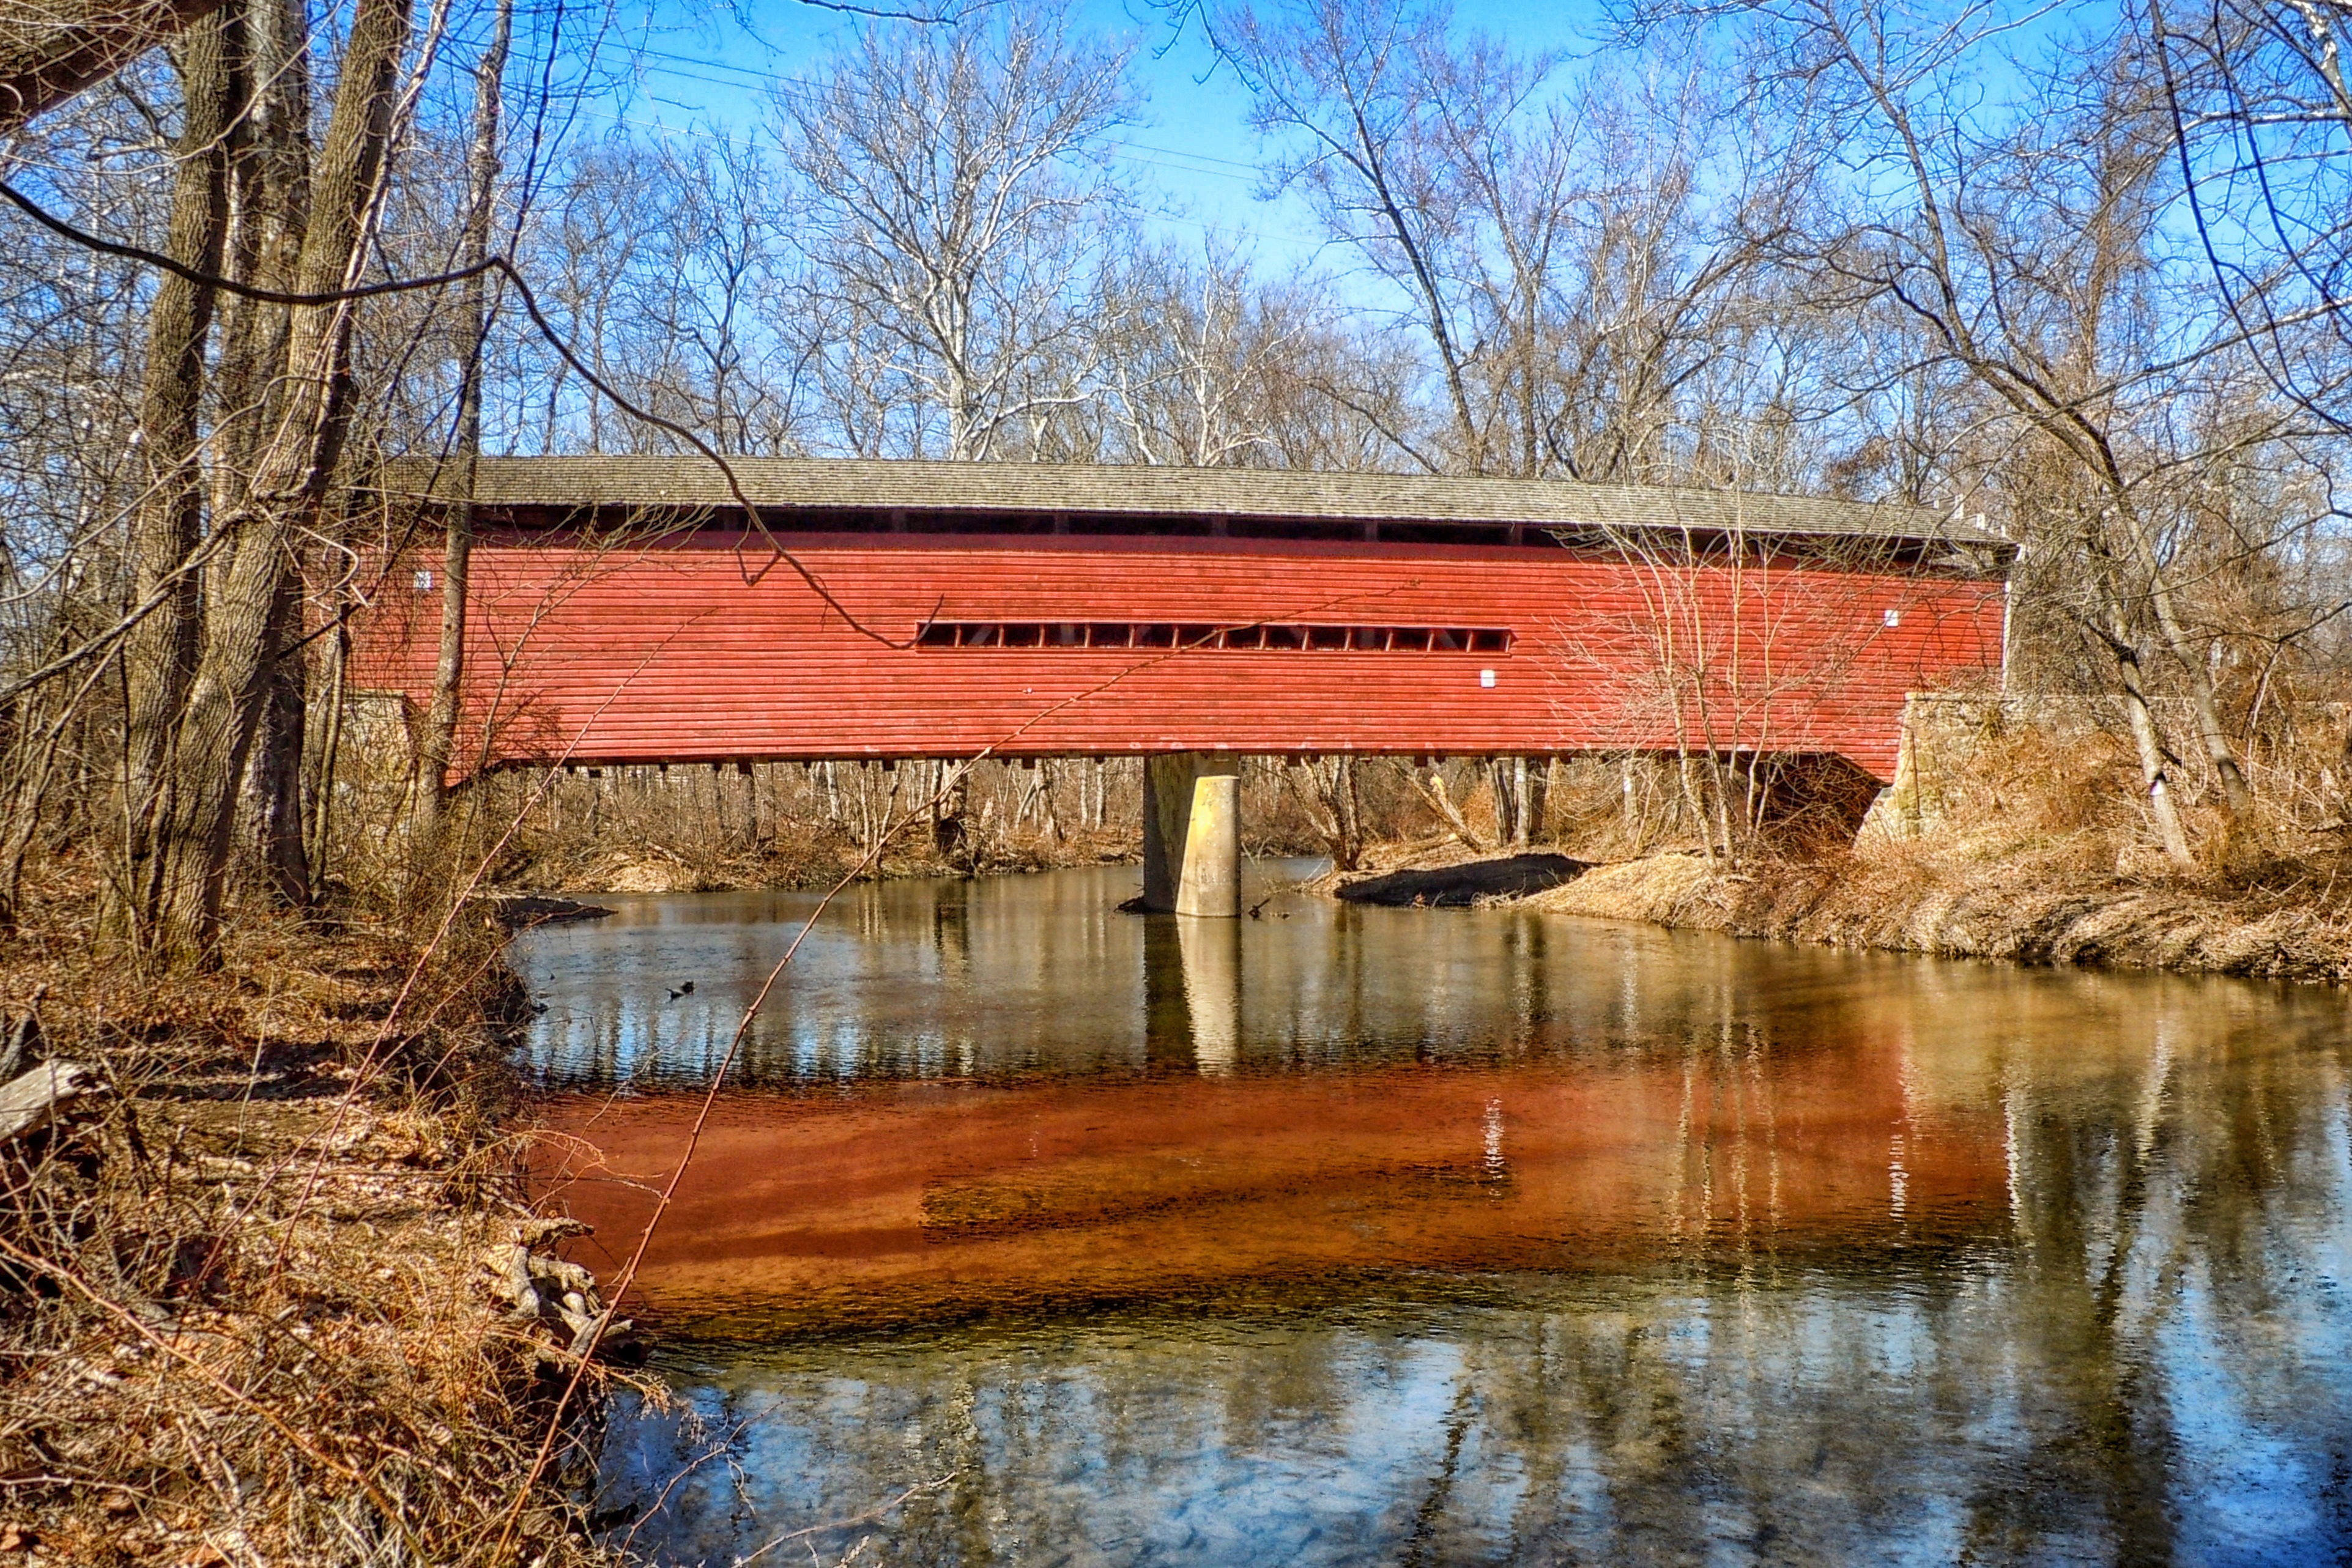
tree, water, nature, architecture, wood, bridge, countryside, river, country, stream, rural, reflection, autumn, landmark, historic, waterway, covered bridge, outside, wooden, wetland, pennsylvania, reflections, rural area